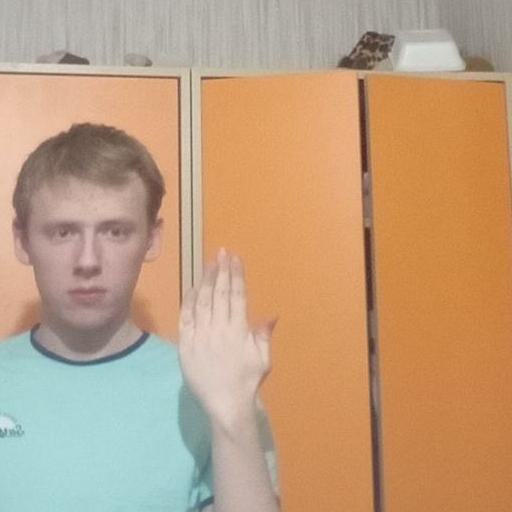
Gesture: stop_inverted